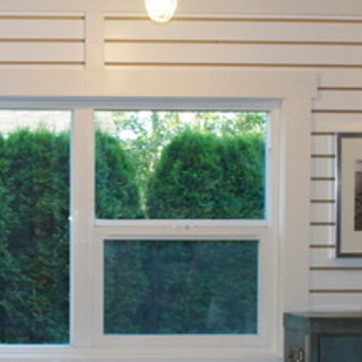
Material: glass